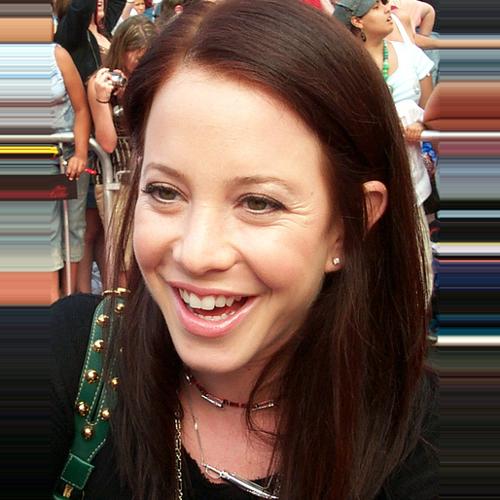
Age: 26